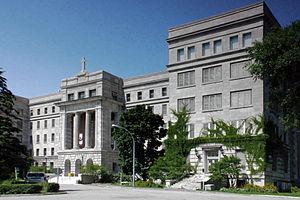
Pavillon Ignace-Bourget de l'Hôpital Louis-H.-Lafontaine, Montréal, Québec
L'Institut universitaire en santé mentale de Montréal est un établissement de soins psychiatrique de Montréal affilié à l'Université de Montréal. Il est situé près de la station de métro Radisson dans l'arrondissement de Mercier–Hochelaga-Maisonneuve.